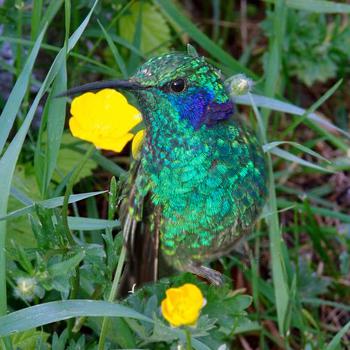
Bird species: Green_Violetear
Bird type: landbird
Background: land